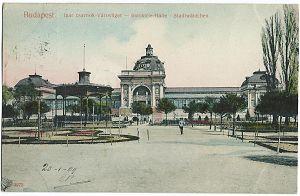
Vue de Budapest au début du XXe siècle.